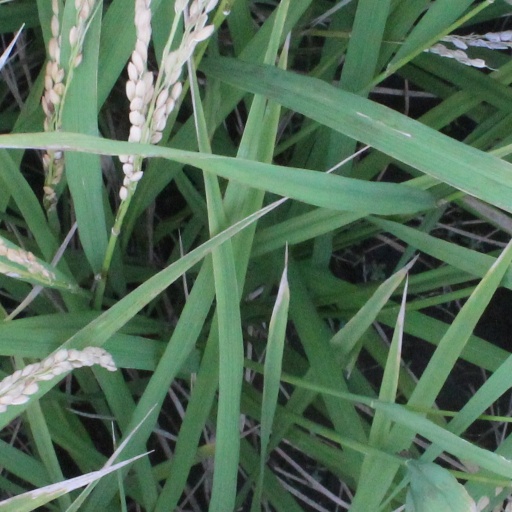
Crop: rice